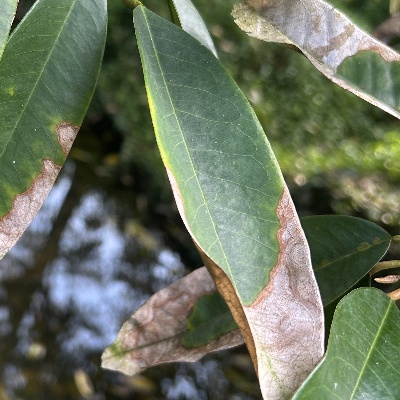
Label: Leaf_Colletotrichum